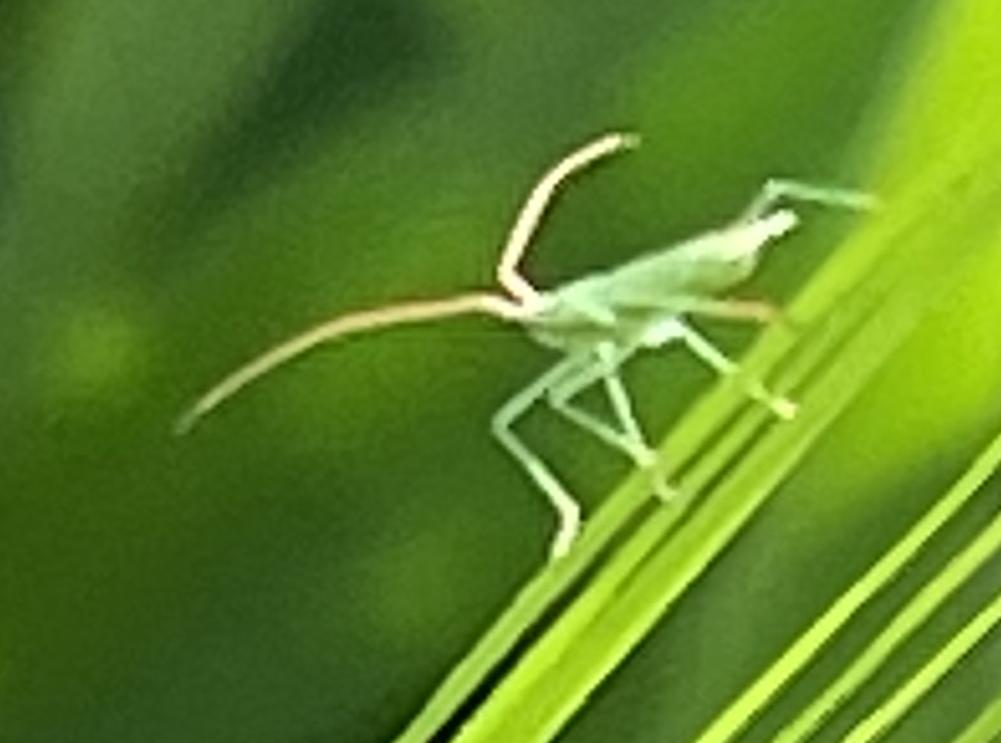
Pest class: non_pest_herbivores